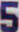
Number: 5